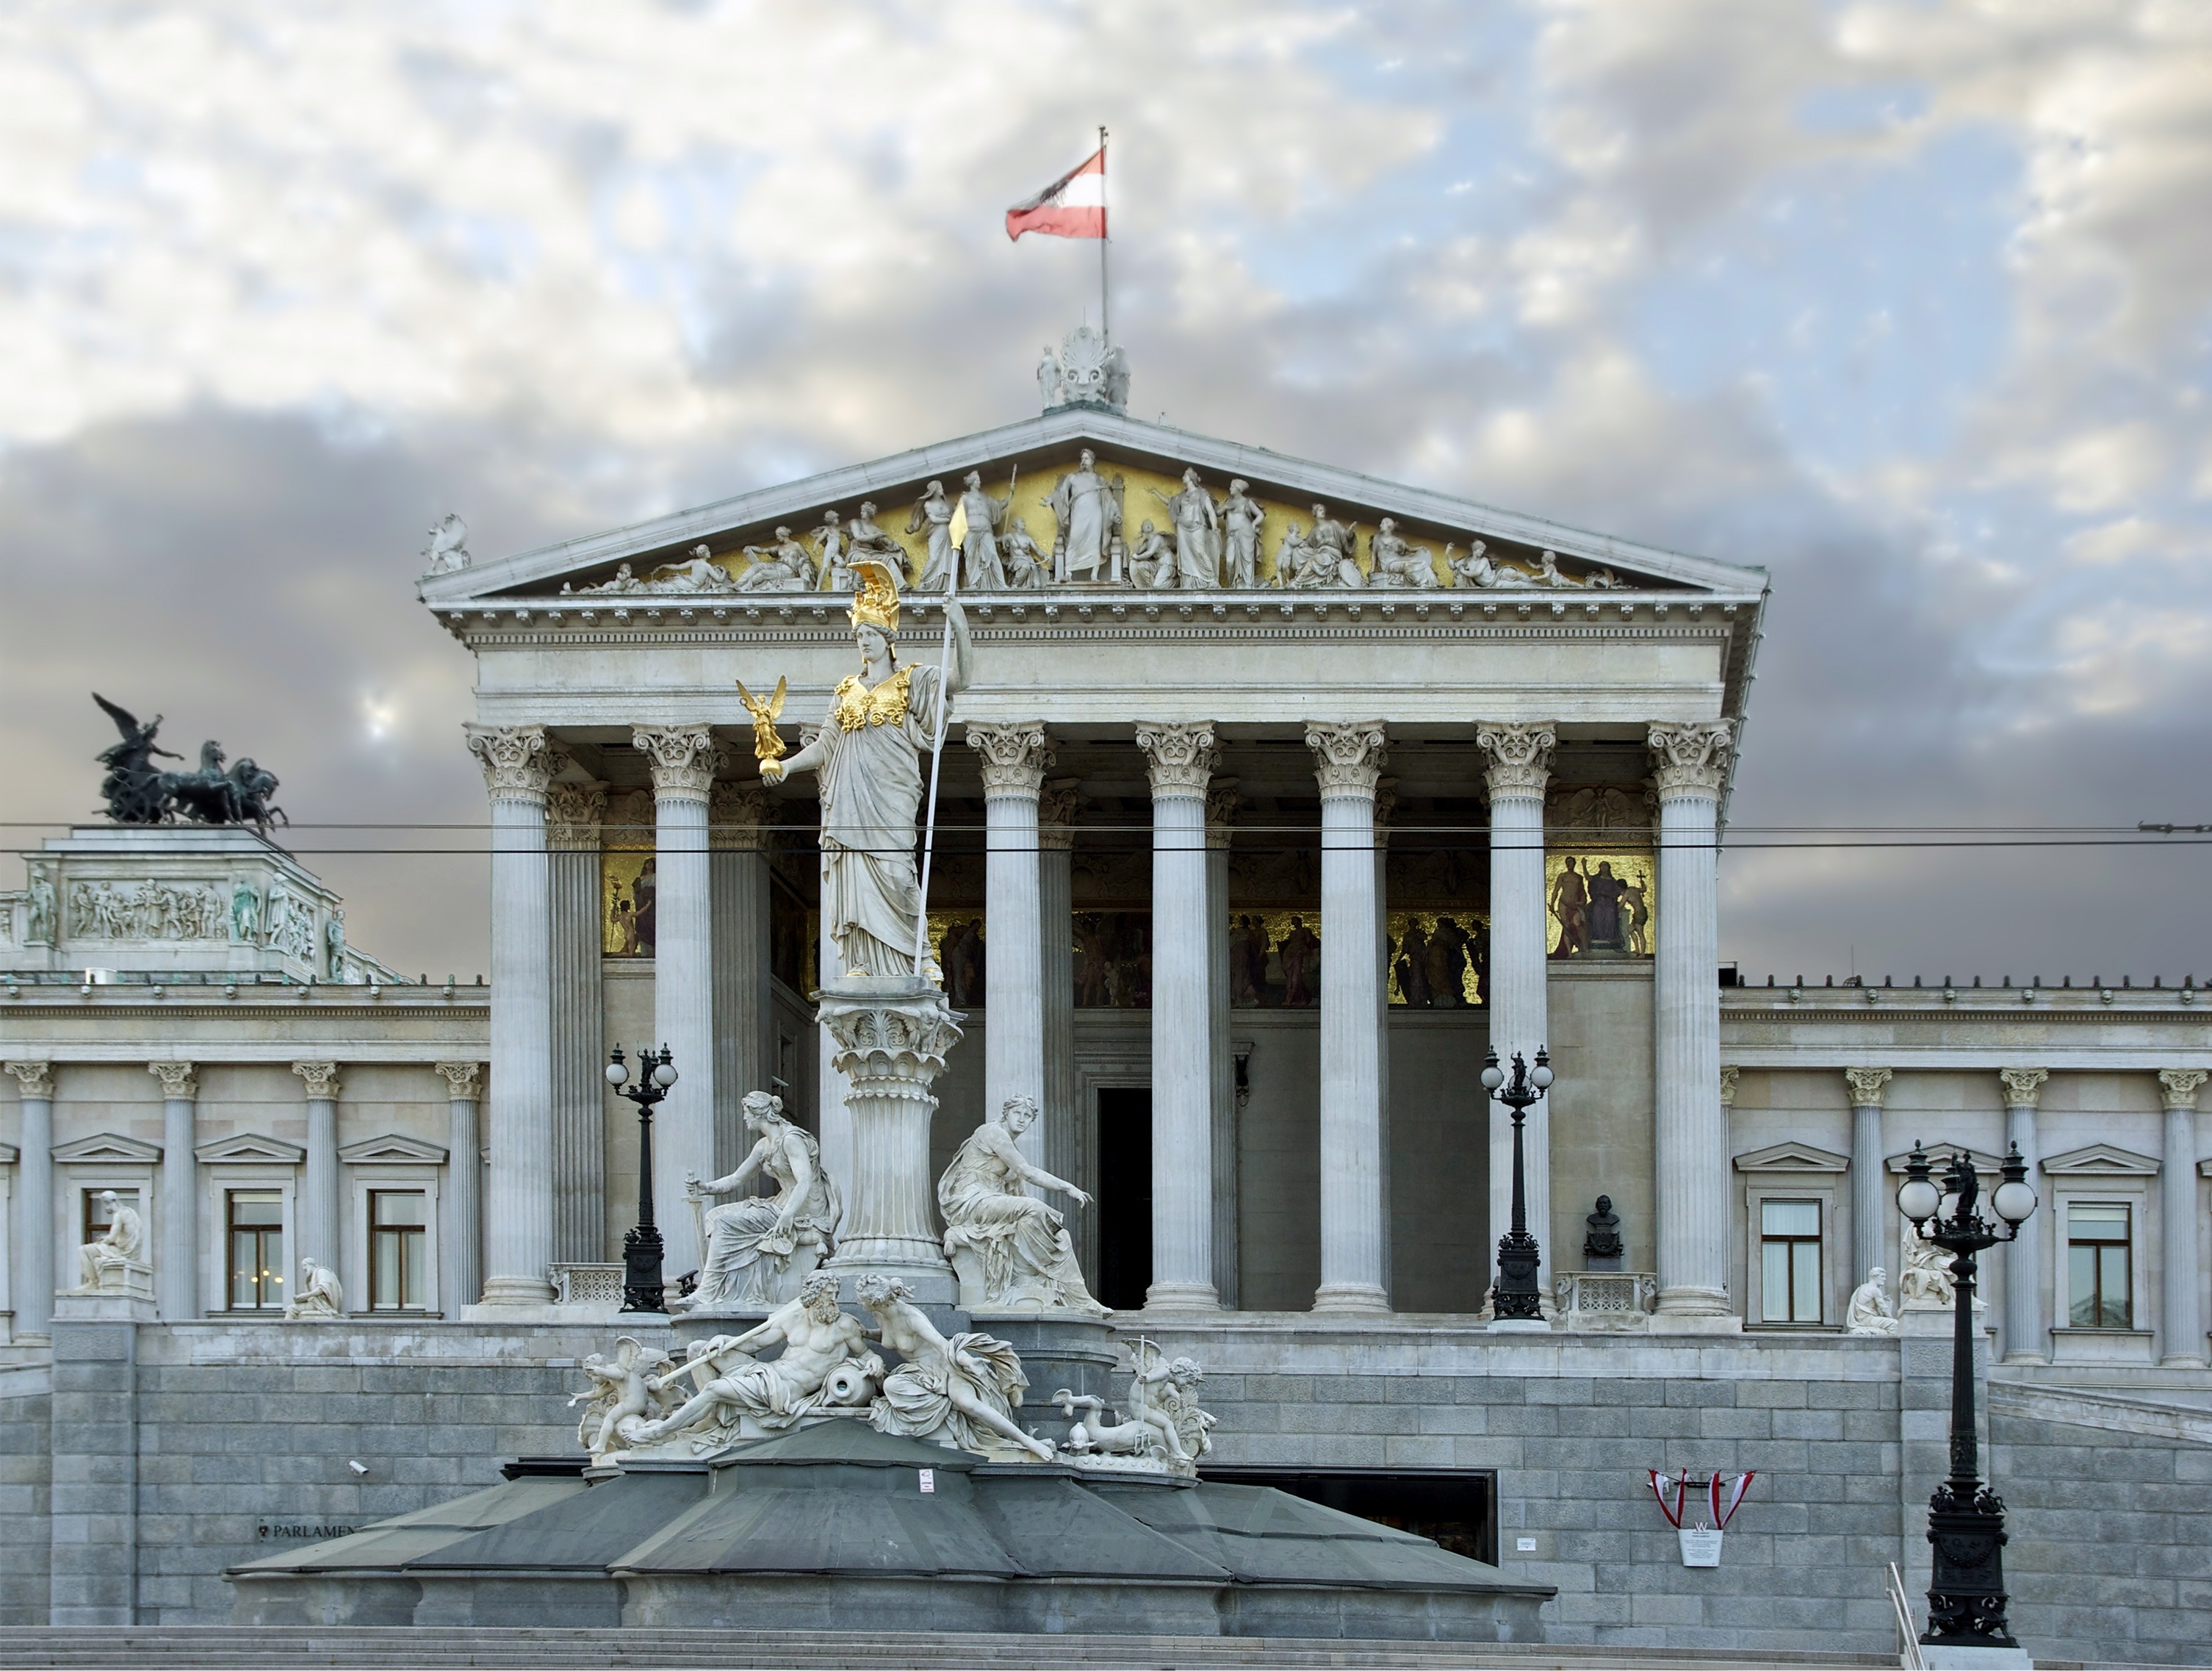
architecture, structure, sky, building, palace, city, urban, monument, column, plaza, landmark, facade, historic, place of worship, austria, memorial, clouds, parliament, buildings, vienna, town square, government, historical, cities, ancient history, ancient roman architecture